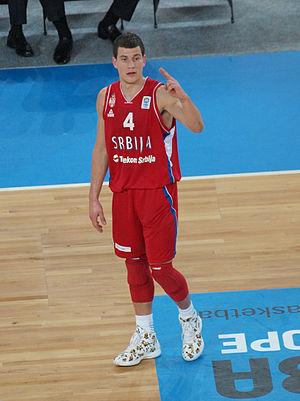
Nemanja Nedović, né le 16 juin 1991 à Nova Varoš, est un joueur serbe de basket-ball. Il mesure 1,92 m et évolue au poste de meneur.